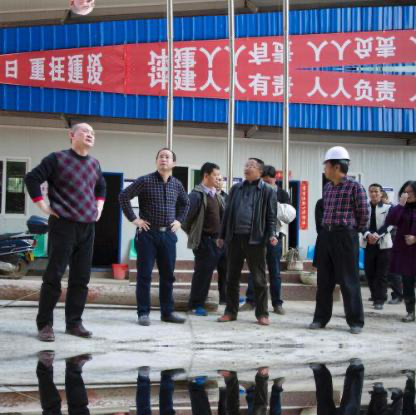
Objects in the image:
label: helmet
label: head
label: head
label: head
label: head
label: head
label: head
label: head
label: head
label: head